Voice crossing

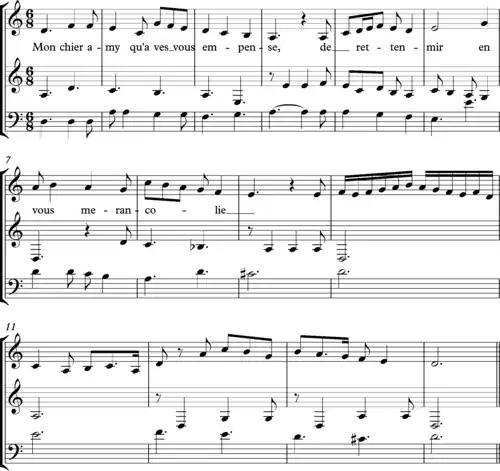
Dufay, chanson "Mon chier amy"

The early seventeenth century, as in this canon by Michael Praetorius: